Emblems of the International Red Cross and Red Crescent Movement

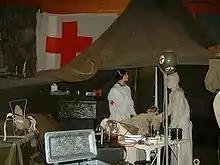
Mannequins at the National Museum of Military History in Diekirch, Luxembourg showcasing medical personnel during an armed conflict carrying out humanitarian work. They work as "protected persons" under international humanitarian law. Whether military or civilian, they are considered non-combatants and may not be attacked or taken as prisoners of war by parties to a conflict. They use protective signs such as the red cross, red crescent, or red crystal. Attacking medical personnel, vehicles, or buildings marked with one of these protective signs constitutes a war crime under the Geneva Convention.

Under the Geneva Conventions, the emblems of the International Red Cross and Red Crescent Movement are to be worn by all medical and humanitarian personnel and also displayed on their vehicles and buildings while they are in an active warzone, and all military forces operating in an active warzone must not attack entities displaying these emblems. The International Red Cross and Red Crescent Movement recognizes four protection emblems, three of which are in use: the Red Cross (recognized since 1864), the Red Crescent (recognized since 1929), the Red Lion and Sun (recognized since 1929; unused since 1980), and the Red Crystal (recognized since 2005).